Speed limits in the United States

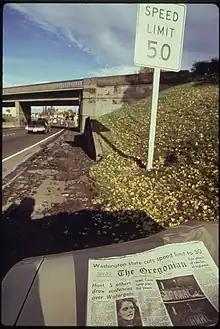
A sign next to a highway says "Speed Limit 50". A newspaper in the foreground has an article about the new speed limit.

In response to the 1973 oil crisis, Congress enacted the National Maximum Speed Law that created the universal speed limit. States had to agree to the limit if they desired to receive federal funding for highway repair. The federal government enforced the national maximum speed limit by withholding federal funding for projects whose speed limits exceeded . Federal highway funding is normally allocated according to 23 U.S. Code § 106, the National Maximum Speed Law (also known as H.R.11372 - An Act to conserve energy on the Nation's highways) modified the allocation process. As stated, in part: